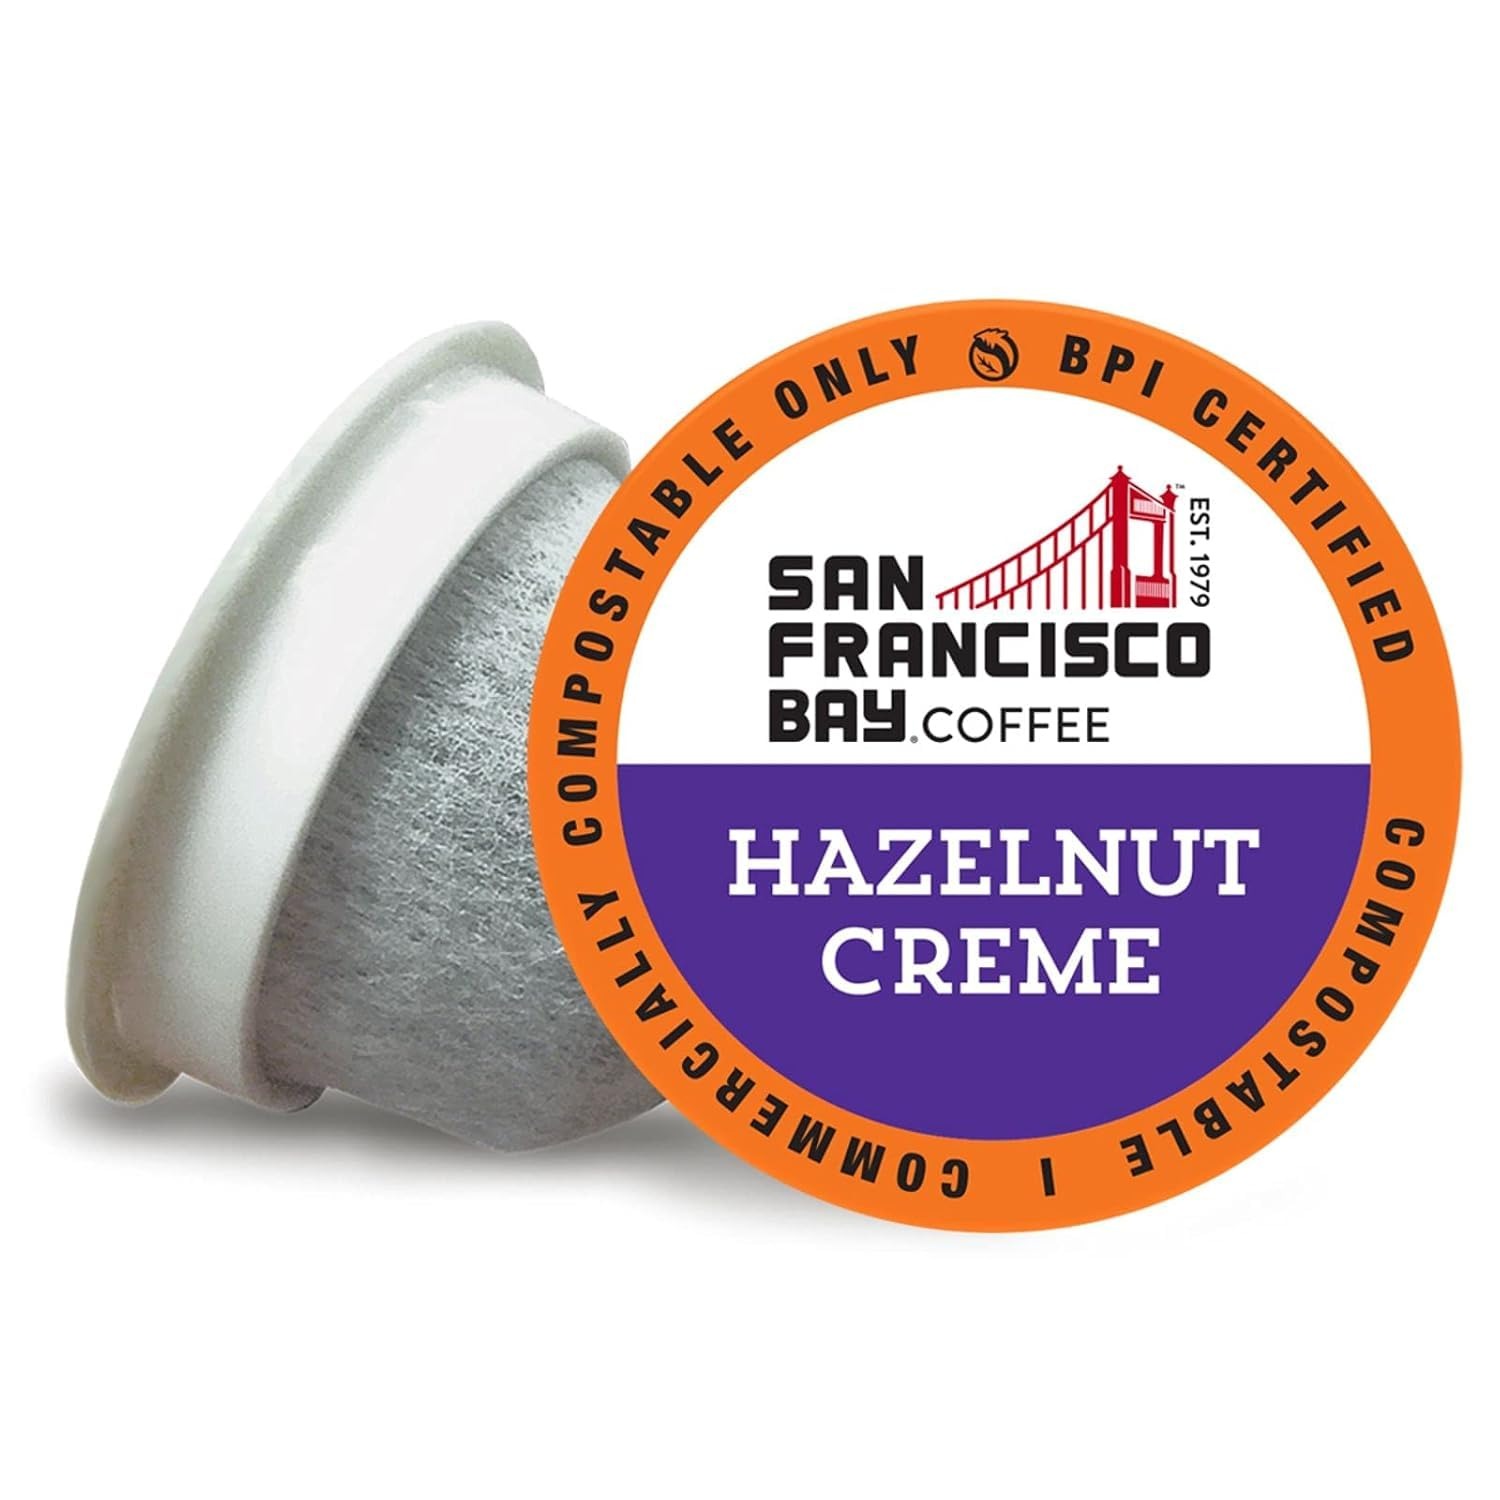
Item Name: San Francisco Bay Compostable Coffee Pods - Hazelnut Crème (12 Ct) K Cup Compatible including Keurig 2.0, Flavored, Medium Roast
Bullet Point 1: Hazelnut Creme is our ideal flavored coffee. Enjoy fragrant hazelnut, rich flavor and a hint of sweetness in your coffee cup.
Bullet Point 2: KEURIG COMPATIBLE: Our OneCup Coffee Pods are specially designed for use with K-cup style single serve brewers including Keurig 2.0. SF Bay Coffee is not affiliated with Keurig Green Mountain.
Bullet Point 3: QUALITY COFFEE: San Francisco Bay Coffee uses only 100% arabica coffee and certified Kosher coffee beans. Hand picked and grown in high altitude. We're so confident you'll love it, we back it with a satisfaction guarantee.
Bullet Point 4: ECO-FRIENDLY, COMPOSTABLE: OneCup pods, including the outer bag and one-way coffee valve, are made from plant-based materials and are certified commercially compostable by BPI.
Bullet Point 5: SF BAY COFFEE is a family owned, American made company with a rich tradition. Our reputation reflects on us as a family so if you're ever not happy with your purchase, call us and we'll make it right.
Value: 12.0
Unit: Count

Price: 18.38